Ramona and Beezus

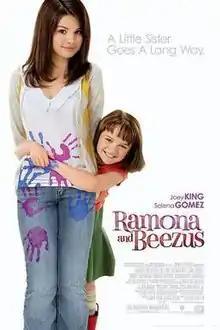
Theatrical release poster

Ramona and Beezus is a 2010 American family adventure comedy drama film adaptation based on the Ramona series of novels written by Beverly Cleary. It was directed by Elizabeth Allen, co-produced by Dune Entertainment, Di Novi Pictures, and Walden Media, written by Laurie Craig and Nick Pustay, and produced by Denise Di Novi and Alison Greenspan with music by Mark Mothersbaugh. The film stars Joey King and Selena Gomez in the title roles. Though the film's title is derived from "Beezus and Ramona", the first of Cleary's Ramona books, the plot is mostly based on the sequels "Ramona Forever" and "Ramona's World".